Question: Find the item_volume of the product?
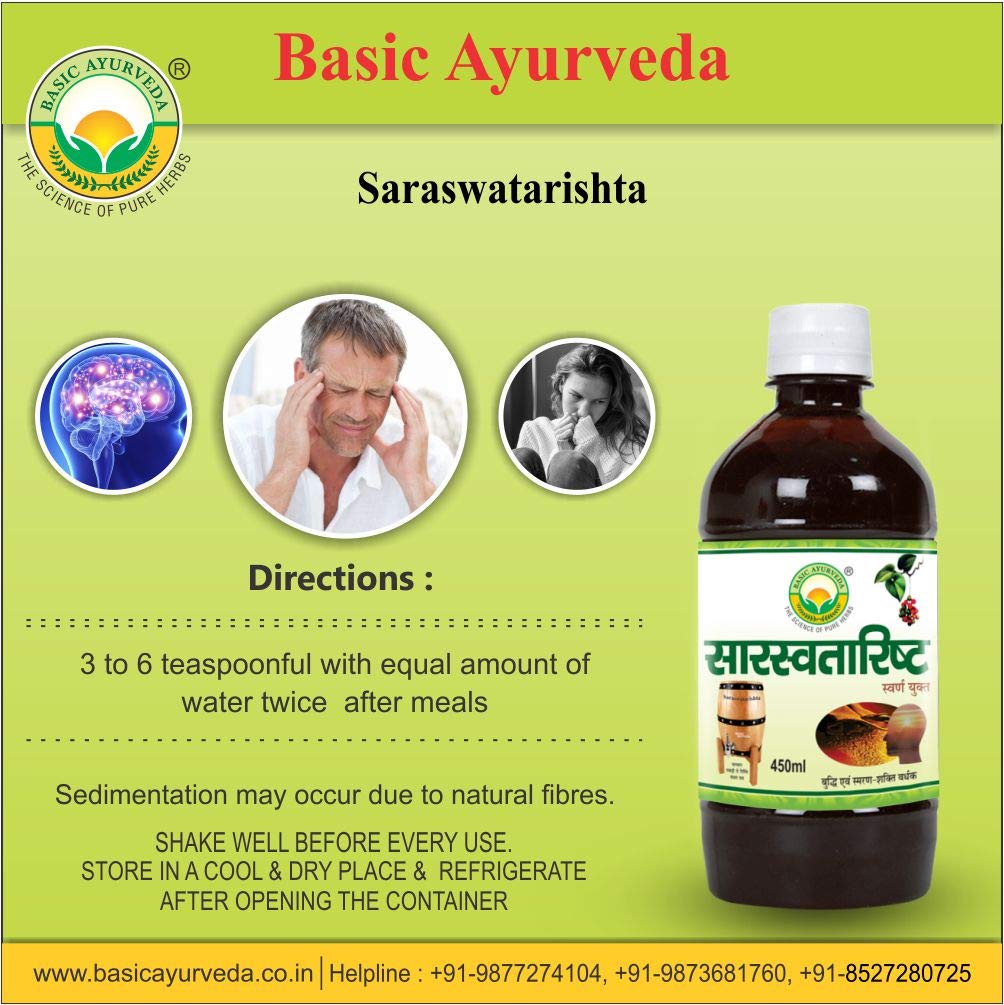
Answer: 450.0 millilitre